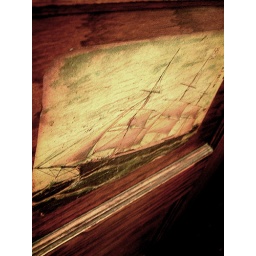
My old bathroom door in Chicago.